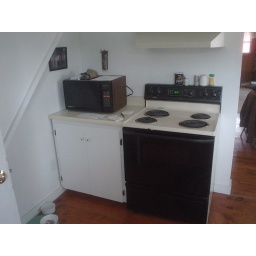
microwave and stove in downstairs kitchen